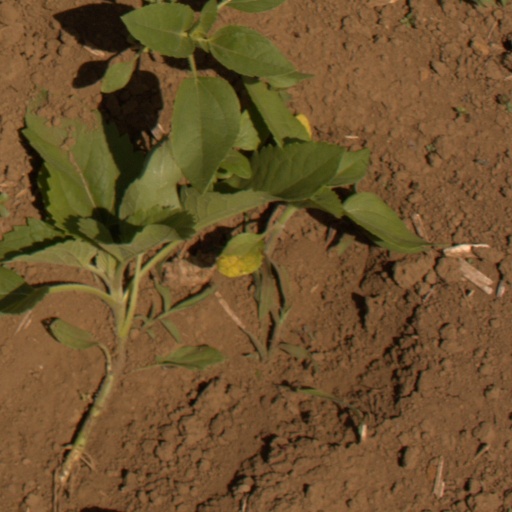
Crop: Jerusalem artichoke